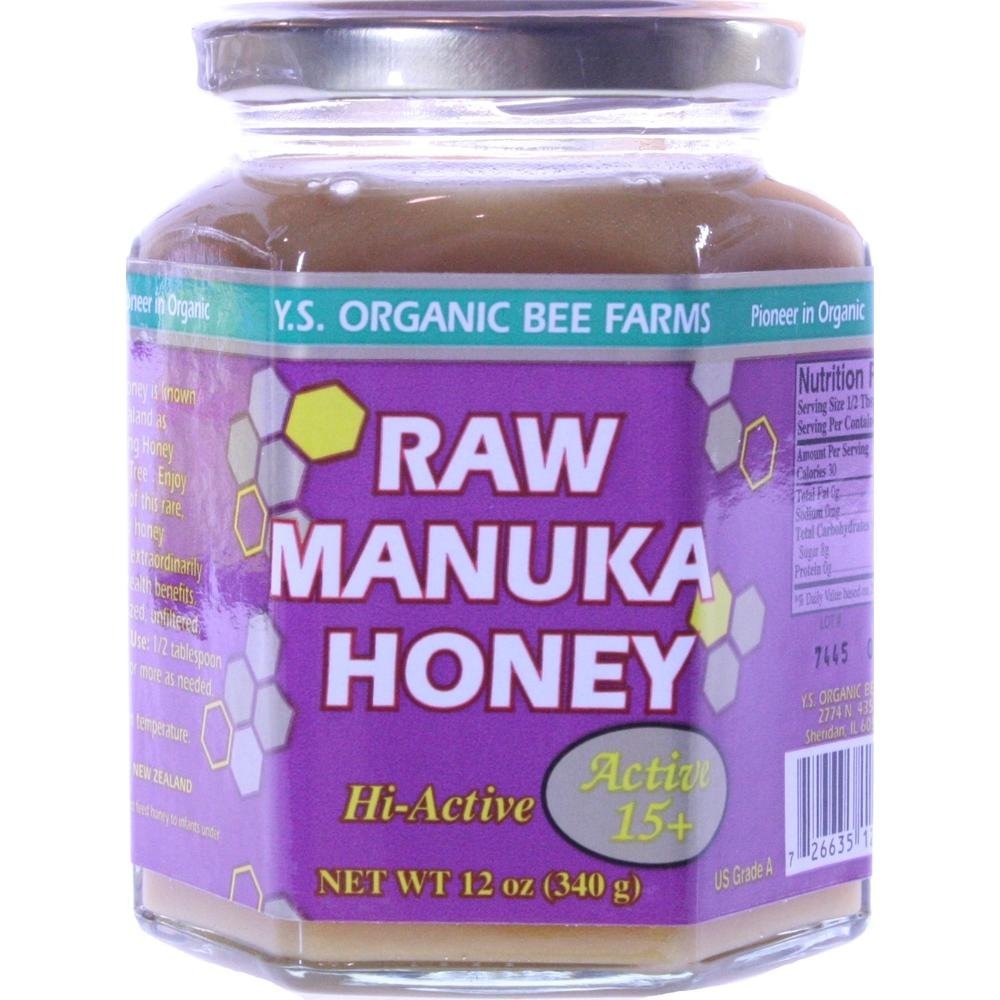
Item Name: Raw Manuka Honey Active 15+ (12 Ounces)
Value: 12.0
Unit: Ounce

Price: 31.49